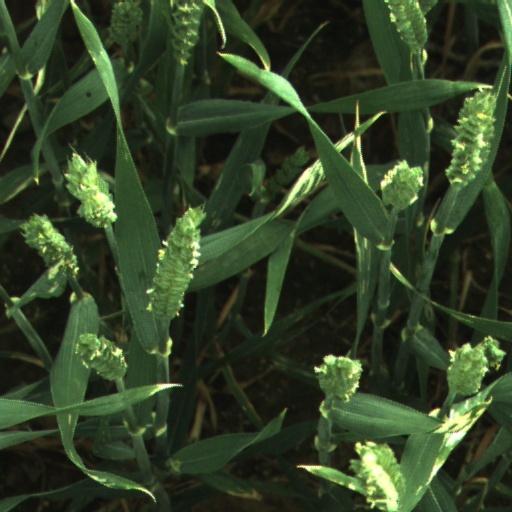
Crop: wheat